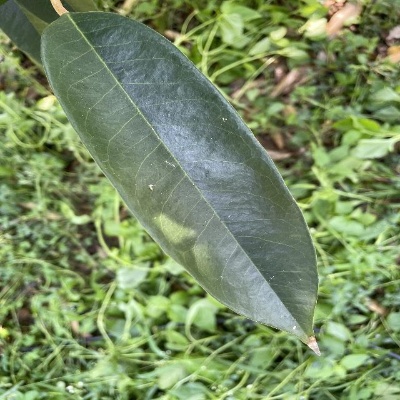
Label: Leaf_Healthy